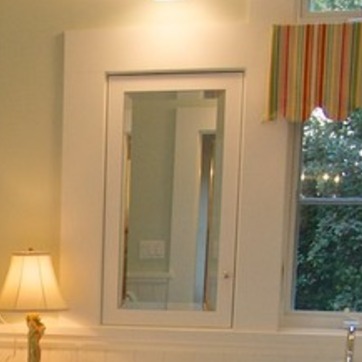
Material: mirror